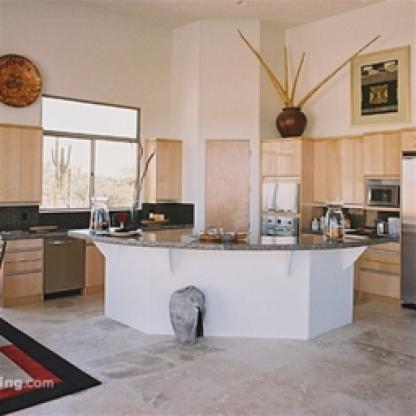
Scene: Indoor